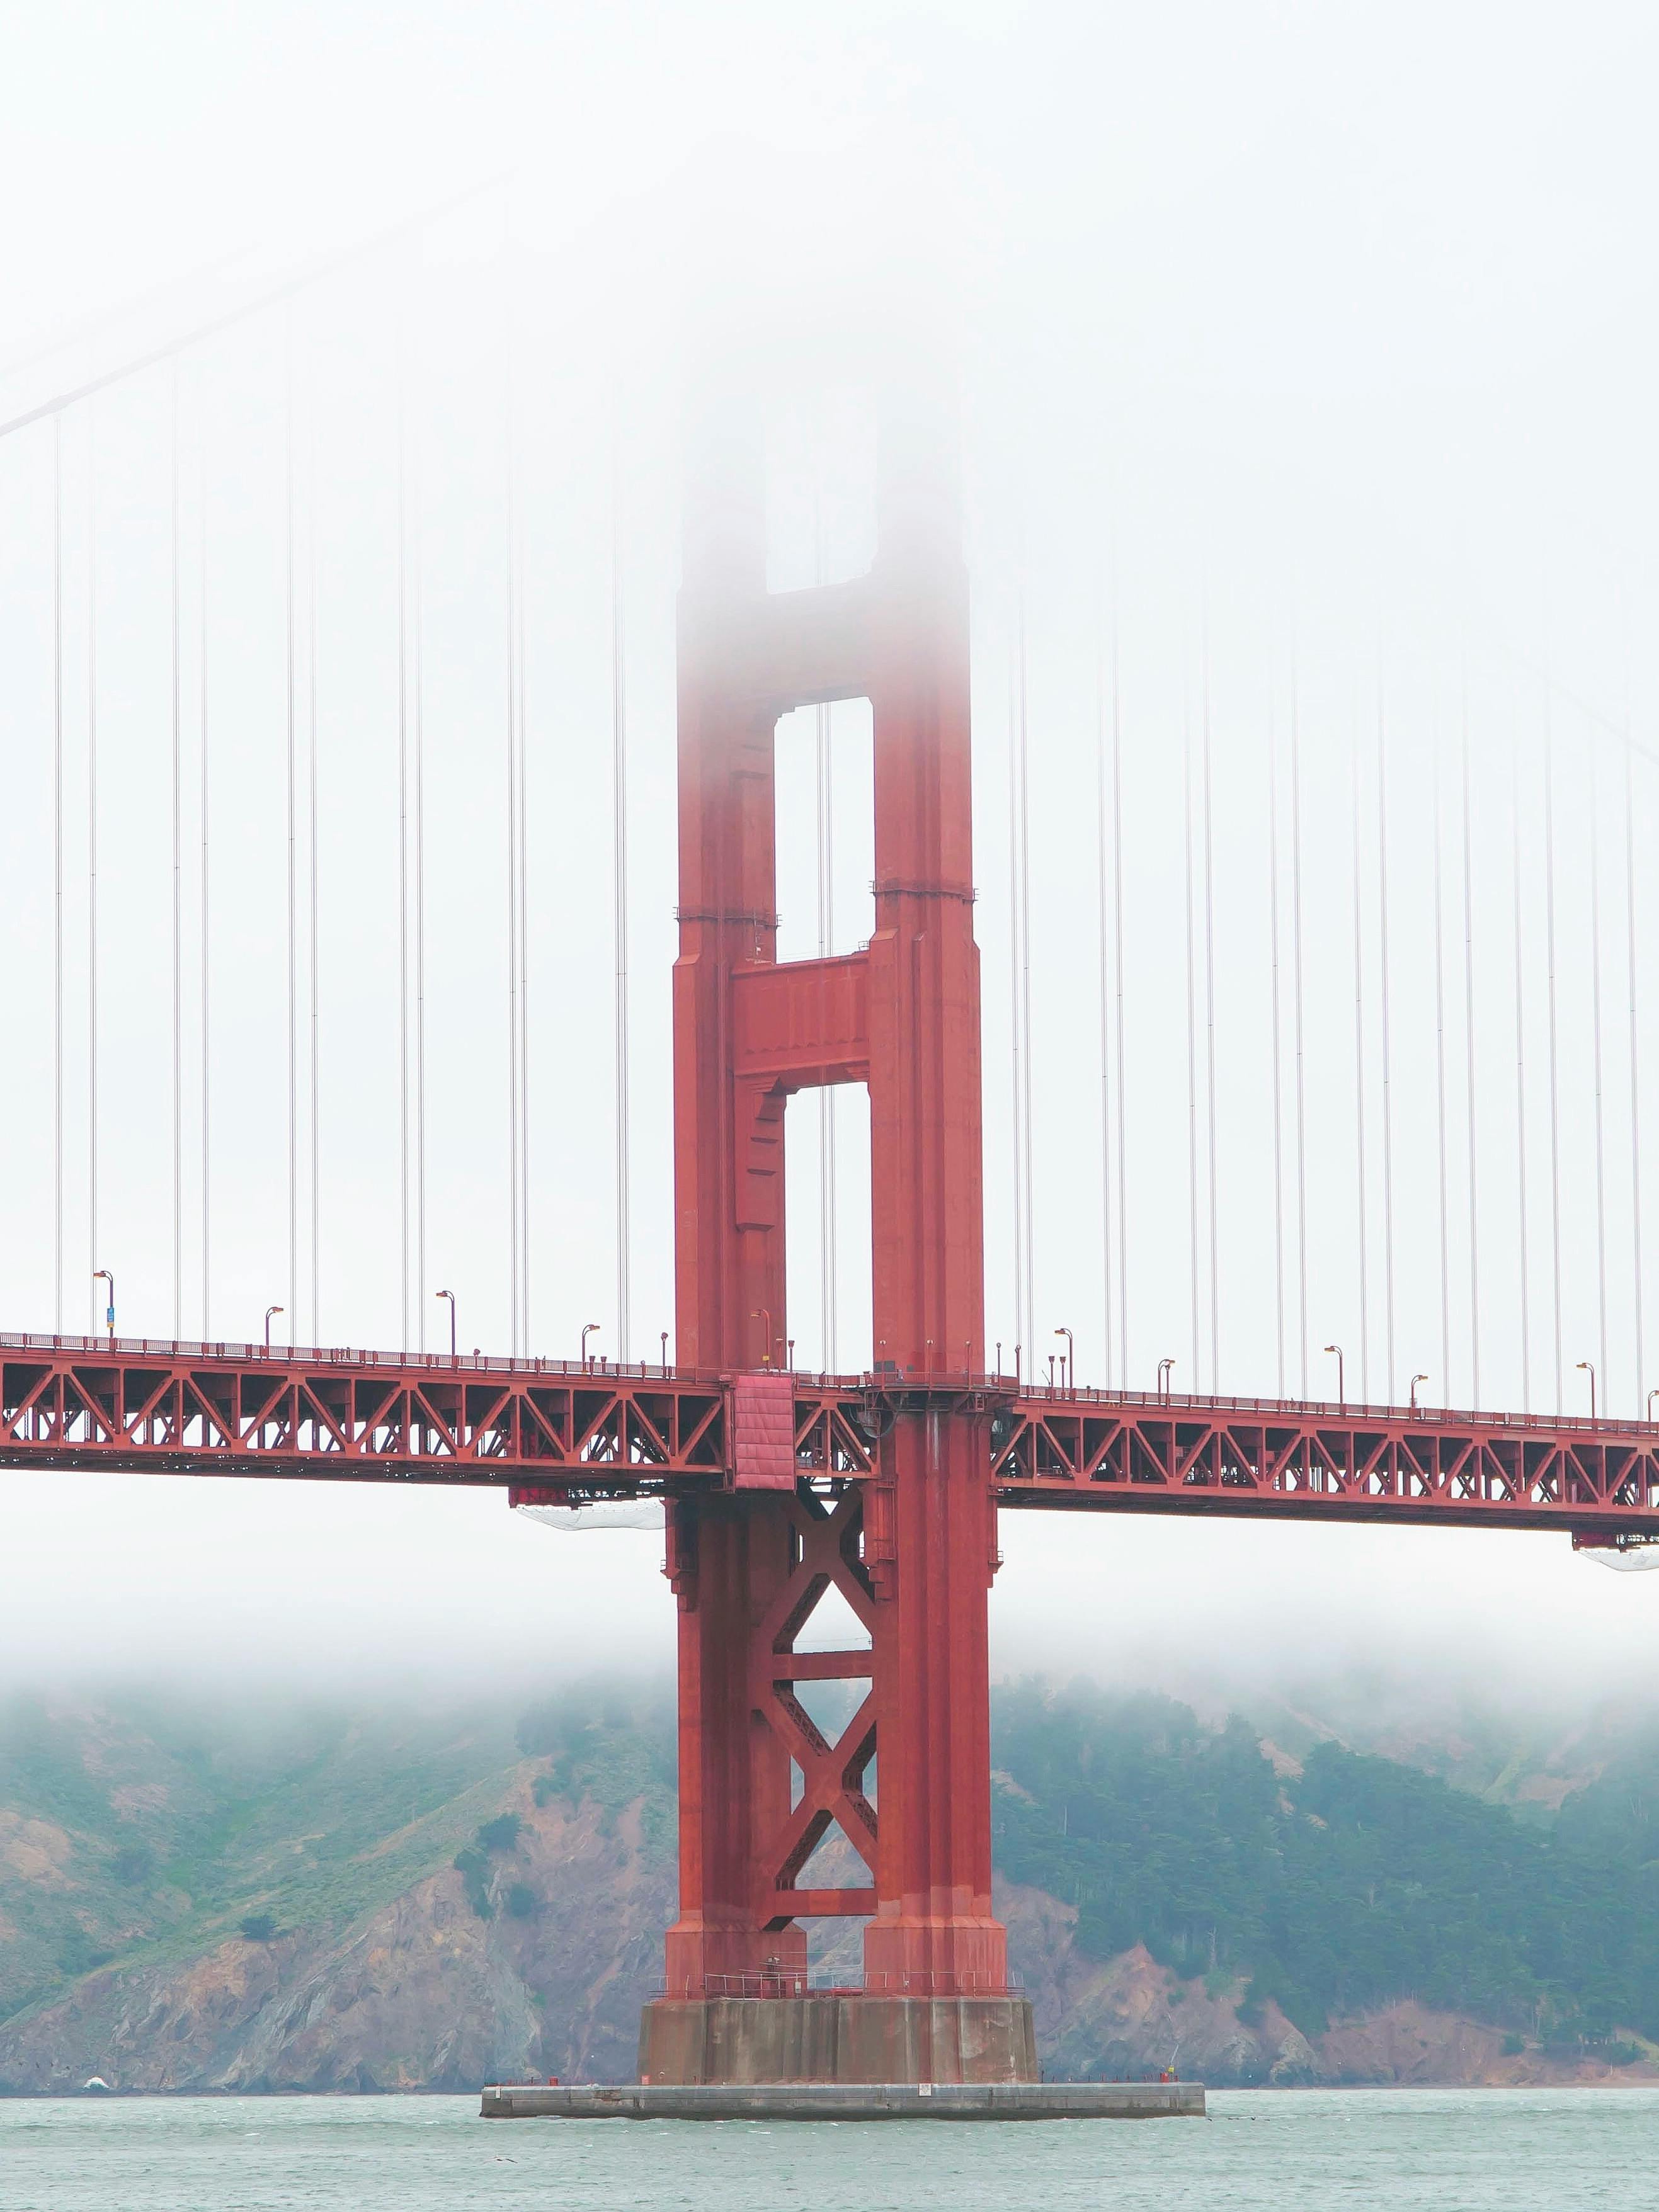
natural, water, sky, body of water, bridge, landmark, lake, girder bridge, suspension bridge, calm, horizon, cable stayed bridge, beam bridge, fixed link, fog, nonbuilding structure, extradosed bridge, headland, ocean, reflection, concrete bridge, channel, natural landscape, sea, mist, sound, city, transport, reservoir, box girder bridge, cantilever bridge